Hustle (dance)

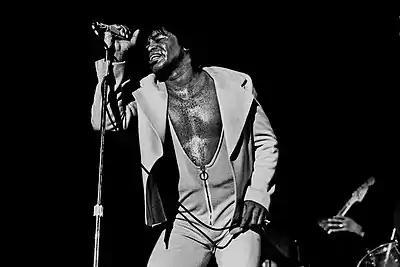
James Brown

The original early hustle was a 5-step count with no turns, created by Puerto Rican teenagers in late 1972 as a direct result of Puerto Rican elders objecting to young teenagers doing a grinding slow dance known as the 500. Created in the South Bronx among Puerto Rican teens it was originally done at house parties, hooky gigs, and basements club dances in the South Bronx. It became known as "Spanish hustle"; from 1975 to 1976, funk band the Fatback Band made a song with that name. It was also known as the "Latin hustle"; and was a 6 step count to the beat of the music. And James Brown released "Everybody's Doin' the Hustle & Dead on the Double Bump" album in 1975. Same year The JB's released "Hustle with Speed" album. Around 1976 it became known as the "New York hustle". Later, known as just "the hustle", when the dance became commercialized after the release of "Saturday Night Fever" in 1977. The early Latin hustle Pioneers were Willie "Marine Boy" Estrada and many other members. Some of them were members of a gang called the Imperial Bachelors, who used the Latin hustle as a way to bring peace into a violent South Bronx. They hosted hustle parties at St. Mary's Recreation Center on 145th St. and St. Ann's Ave, in 1974. Those parties ended in October 1974. However, it was the venue that produced some of the best hustle dancers in New York City, who would help spread the dance in nightclubs throughout New York City in late 1974.